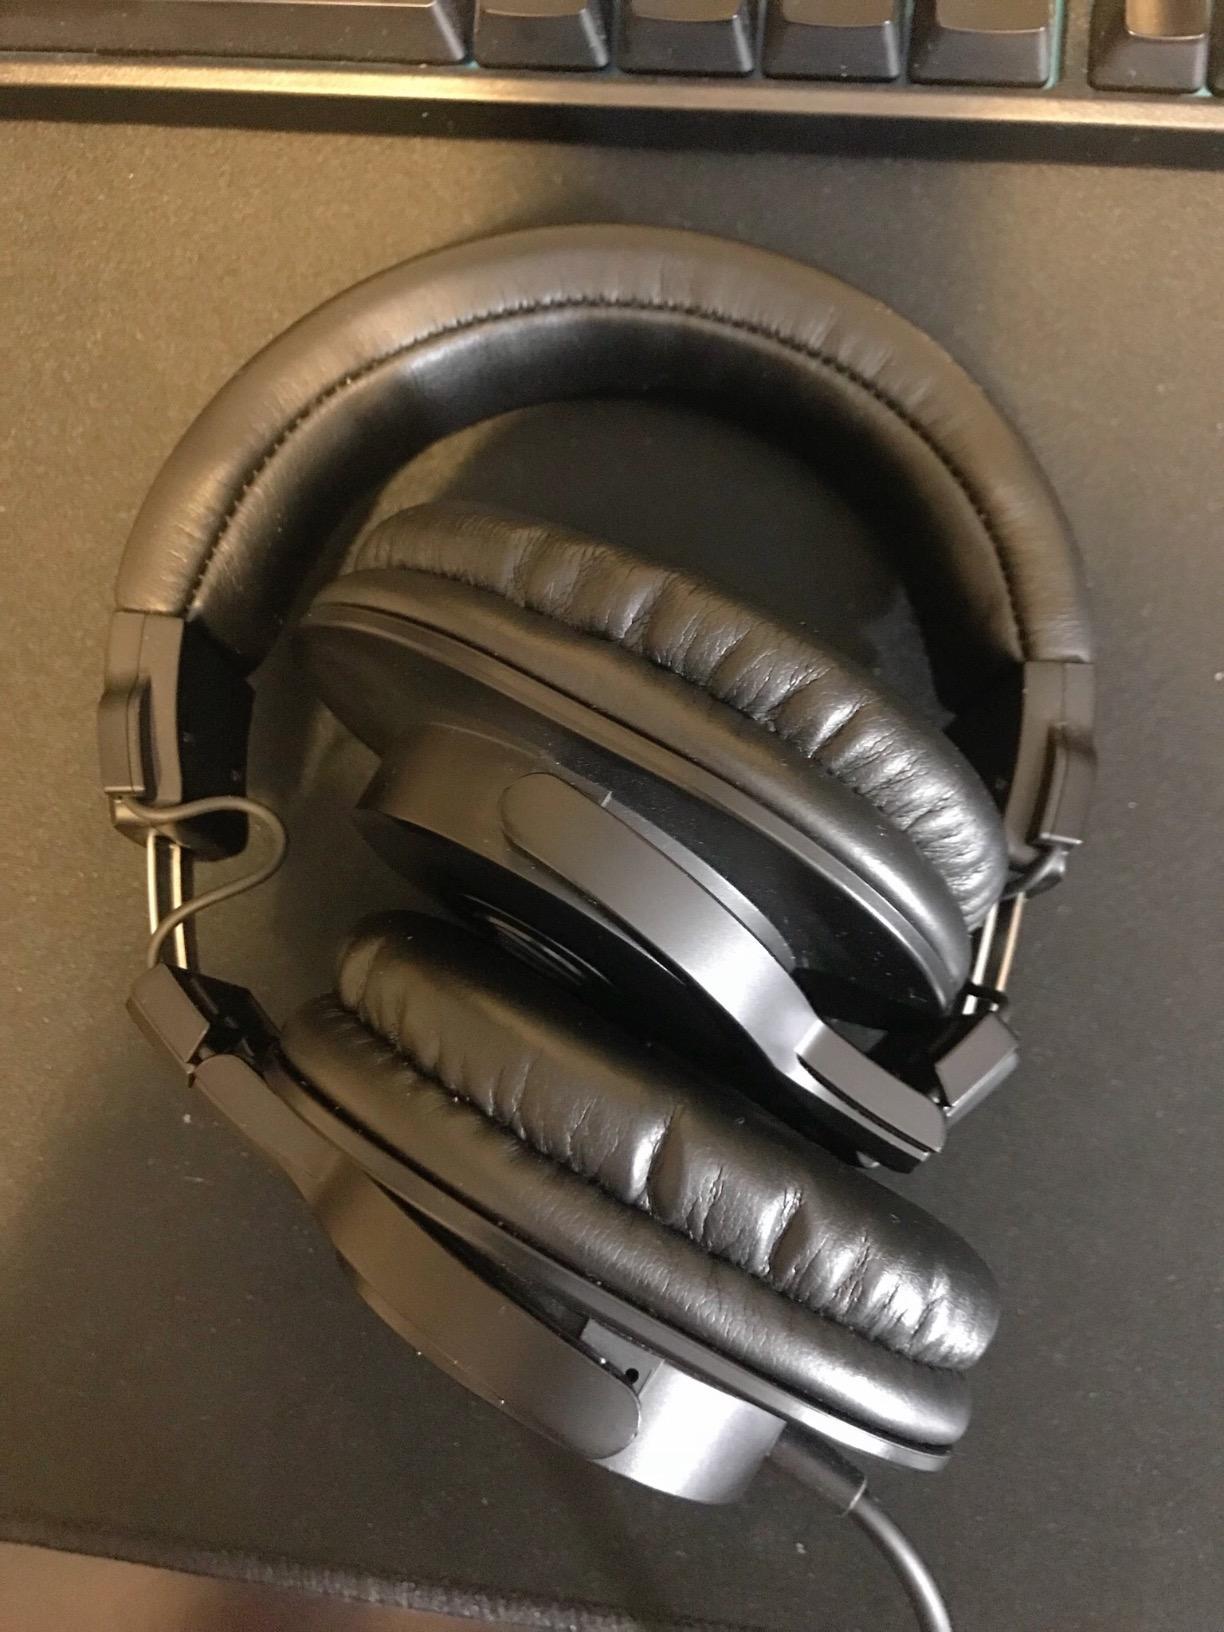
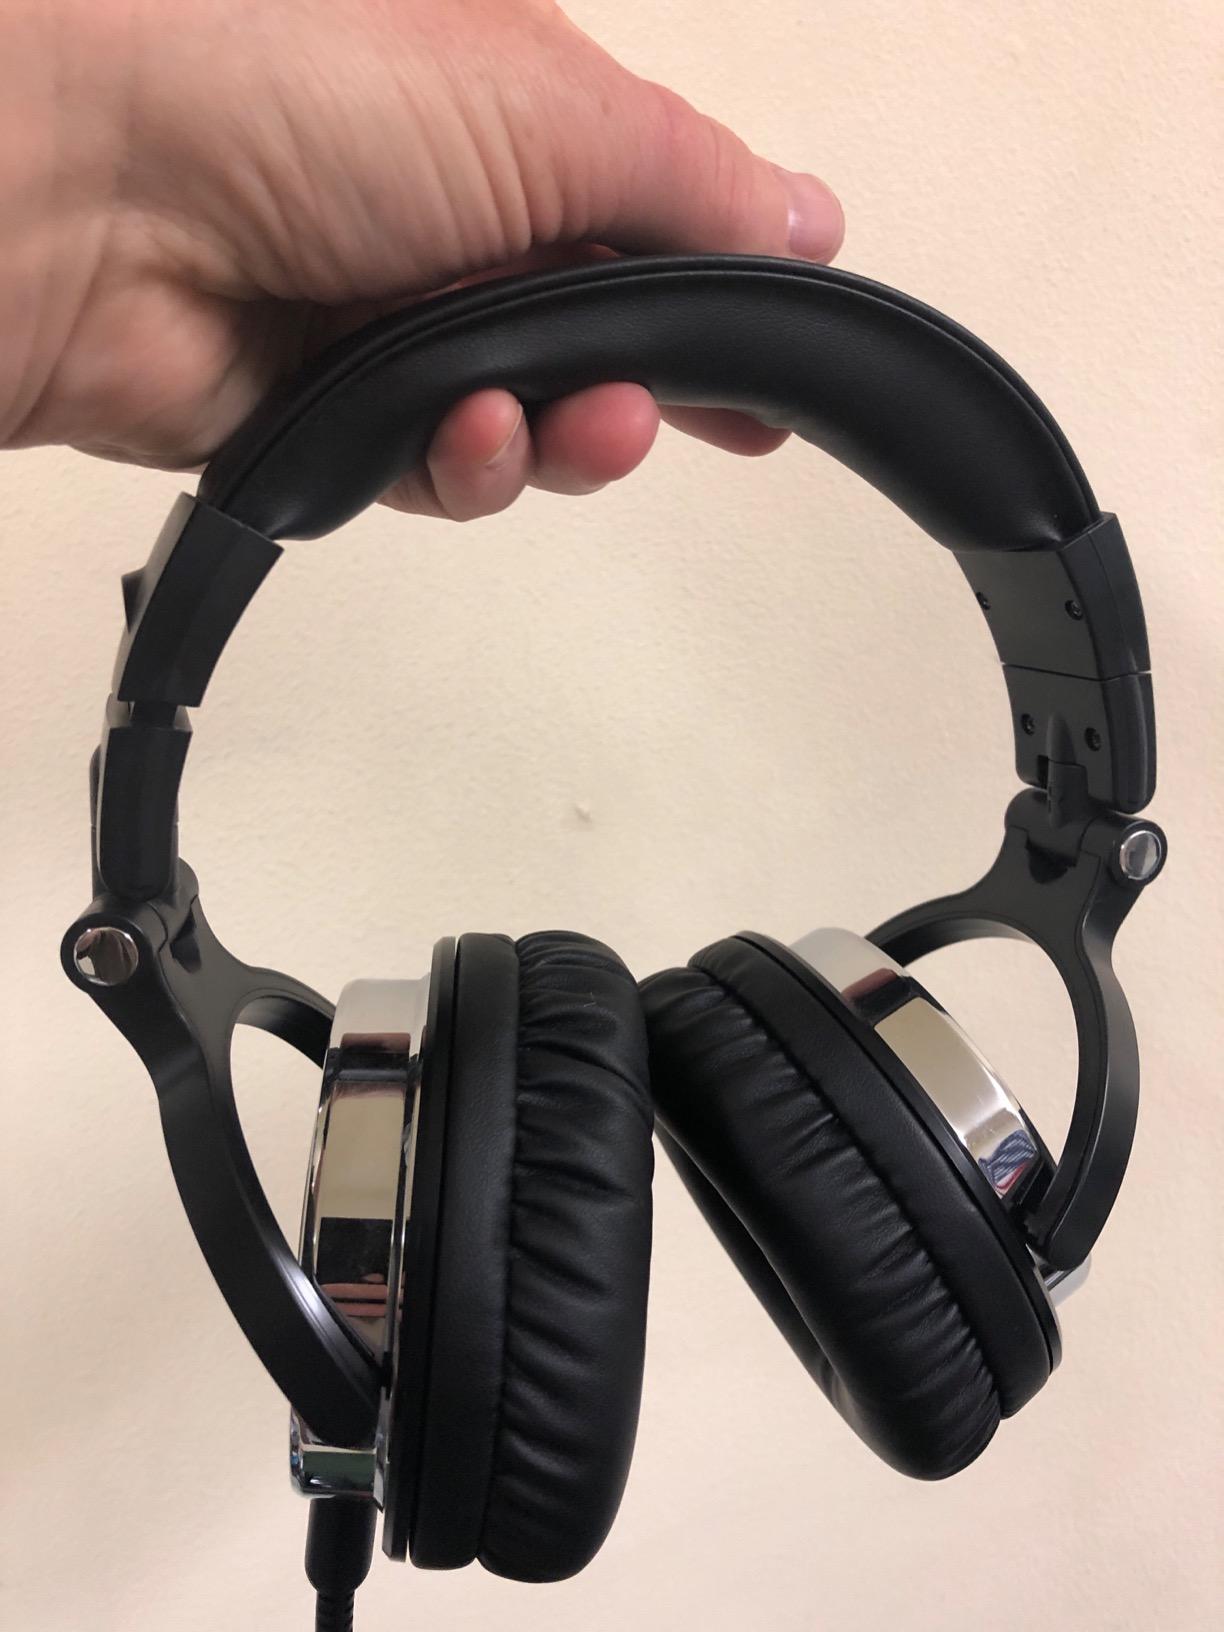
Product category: headphones
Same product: no